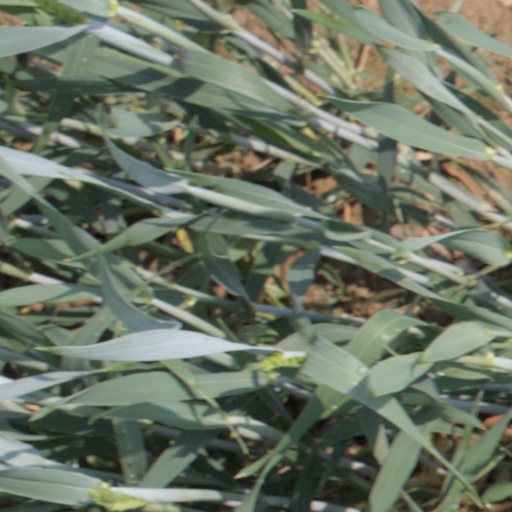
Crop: wheat